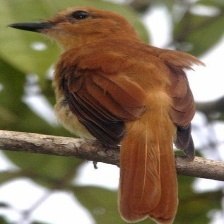
Species: CINNAMON ATTILA
Scientific name: ATTILA CINNAMOMEUS